Górnik Zabrze

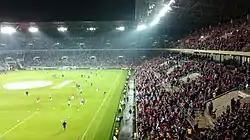
Arena Zabrze

In 1994 Górnik competed again for the title and with players as Jerzy Brzęczek, Grzegorz Mielcarski, Tomasz Wałdoch, hopes were high. Before the last round of the league the standings at the top were: Legia 47 points and Górnik 45 points. Since the two teams were to face each other in Warsaw, Górnik still had a chance to win the title. However the game ended in a 1–1 tie which gave Legia the crown. Before Legia scored the goal which gave her the title (the score 0–1 would mean the title for Górnik), the referee of the match – Mr Redzinski – sent off one by one 3 players from Górnik's squad, and Górnik had to finished match with only 8 players against 11 players of Legia. It was the last match in Mr Redzinski's career.